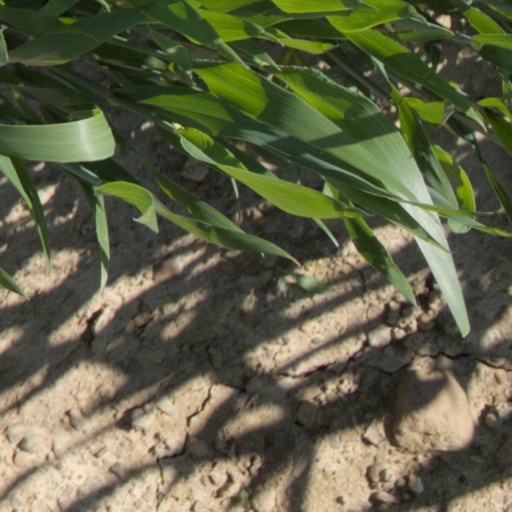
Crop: wheat